Misashima Station

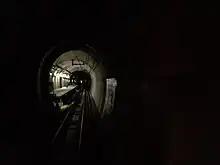
Misashima Station platform

This station is noteworthy because the station building is on ground level and the single side platform is located below, inside a tunnel. The platform level is closed unless a local train is scheduled to arrive because of the strong winds generated by high pressure difference between the tunnel and the ground level. Passengers alighting at this station cannot loiter. They must leave the platform level within 2 minutes or PA system with monitoring camera will ask the passengers to leave immediately. There are two automatic doors, one on the ground level and another at the platform level. The automatic door on the ground level is locked, preventing access to the platform level, until the train driver remotely unlocks the door. The two automatic doors never open at the same time, again, to avoid creating strong winds caused by pressure gradient. There is an underground waiting room between the two doors with wooden bench, timetable, and a suggestion box. Above ground, the waiting room features tatami and is air-conditioned.